Lanne-en-Barétous

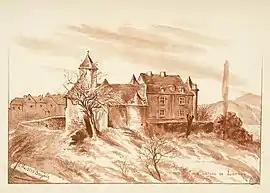
The chateau of Lannes

Lanne-en-Barétous (before 1989: "Lanne") is a commune in the southwestern French department of Pyrénées-Atlantiques.